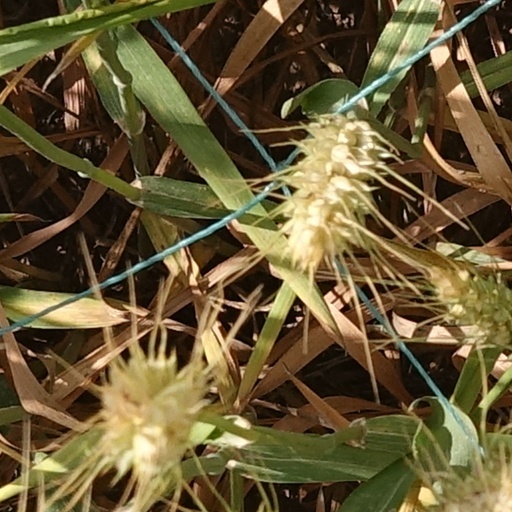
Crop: wheat